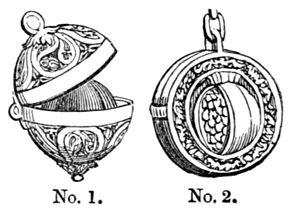
Une pomme de senteur, également nommée pomme d'ambre, pomander, pomandre ou pommandre est une boule en forme de pomme composée de produits odoriférants à visée prophylactique tels que l'ambre gris, la civette ou le musc. Plus tard, il devient un bijou en métal précieux ciselé, contenant les mêmes parfums.